Sports dynasty

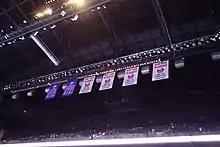
The New York Islanders championship banners from their 1980 to 1984 dynasty

Most disputes about dynasties relate to teams that dominated within a conference or division, but either failed to win championships or infrequently won championships. This is exacerbated in NCAA Football Bowl Subdivision (formerly Division I-A), where the national champion is determined, at least in part, by poll rather than through a tournament.